Stree (2018 film)

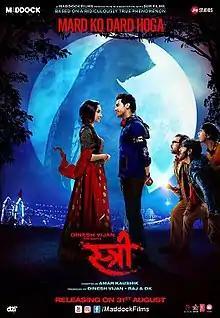
Theatrical release poster

Stree is a 2018 Indian Hindi-language comedy horror film directed by debutant Amar Kaushik and produced by Dinesh Vijan and Raj & DK. It stars Shraddha Kapoor and Rajkummar Rao, alongside Pankaj Tripathi, Aparshakti Khurana and Abhishek Banerjee. The plot is based on the urban legend "Naale Baa", the words meaning "come tomorrow" in Kannada and modified as "o stree kal aana" ("o woman come tomorrow" in Hindi) in the film.